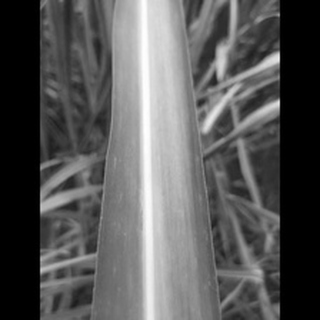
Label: sugarcane_yellow_leaf_disease